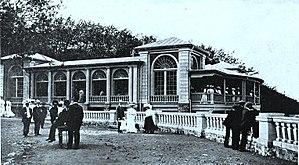
Impression, Belvédère du mont Royal, Montréal, QC, 1906, Anonyme, Encre sur papier monté sur carton - Demi-ton - 10 x 19 cm
Le chalet du parc du Mont-Royal, est un édifice récréatif et institutionnel situé près du sommet du parc du Mont-Royal, à Montréal.